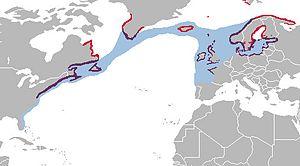
Le Goéland marin est une espèce d'oiseaux de la famille des Laridae.
Cette liste des oiseaux au Canada provient de Bird Checklists of the World en date du mois de juillet 2018.
Cette liste des espèces d'oiseaux au Québec recense les taxons de ce groupe observés dans cette province du Canada. Elle provient de l'American Ornithologist Union en date du mois de janvier 2019. Elle comprend 470 espèces dont :
Cette liste de la faune française regroupe les espèces de Charadriiformes peuplant la France métropolitaine.